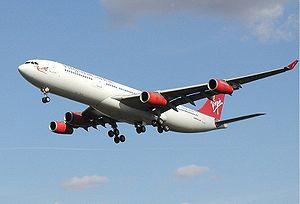
Virgin Atlantic Airways Ltd est une compagnie aérienne britannique créée par le groupe Virgin.